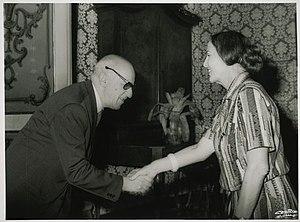
Paolo Baffi est un économiste italien, qui fut Gouverneur de la Banque d'Italie de 1975 à 1979.